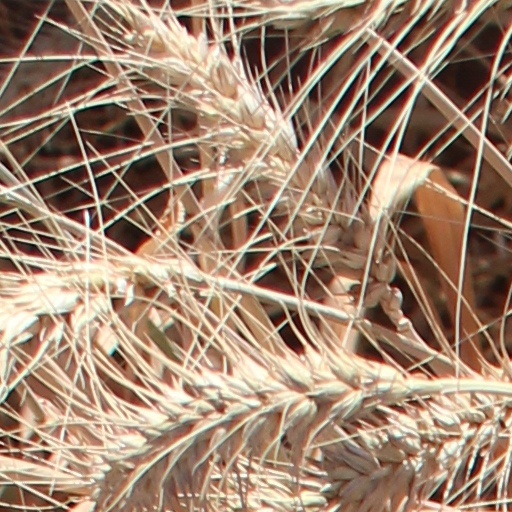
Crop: wheat